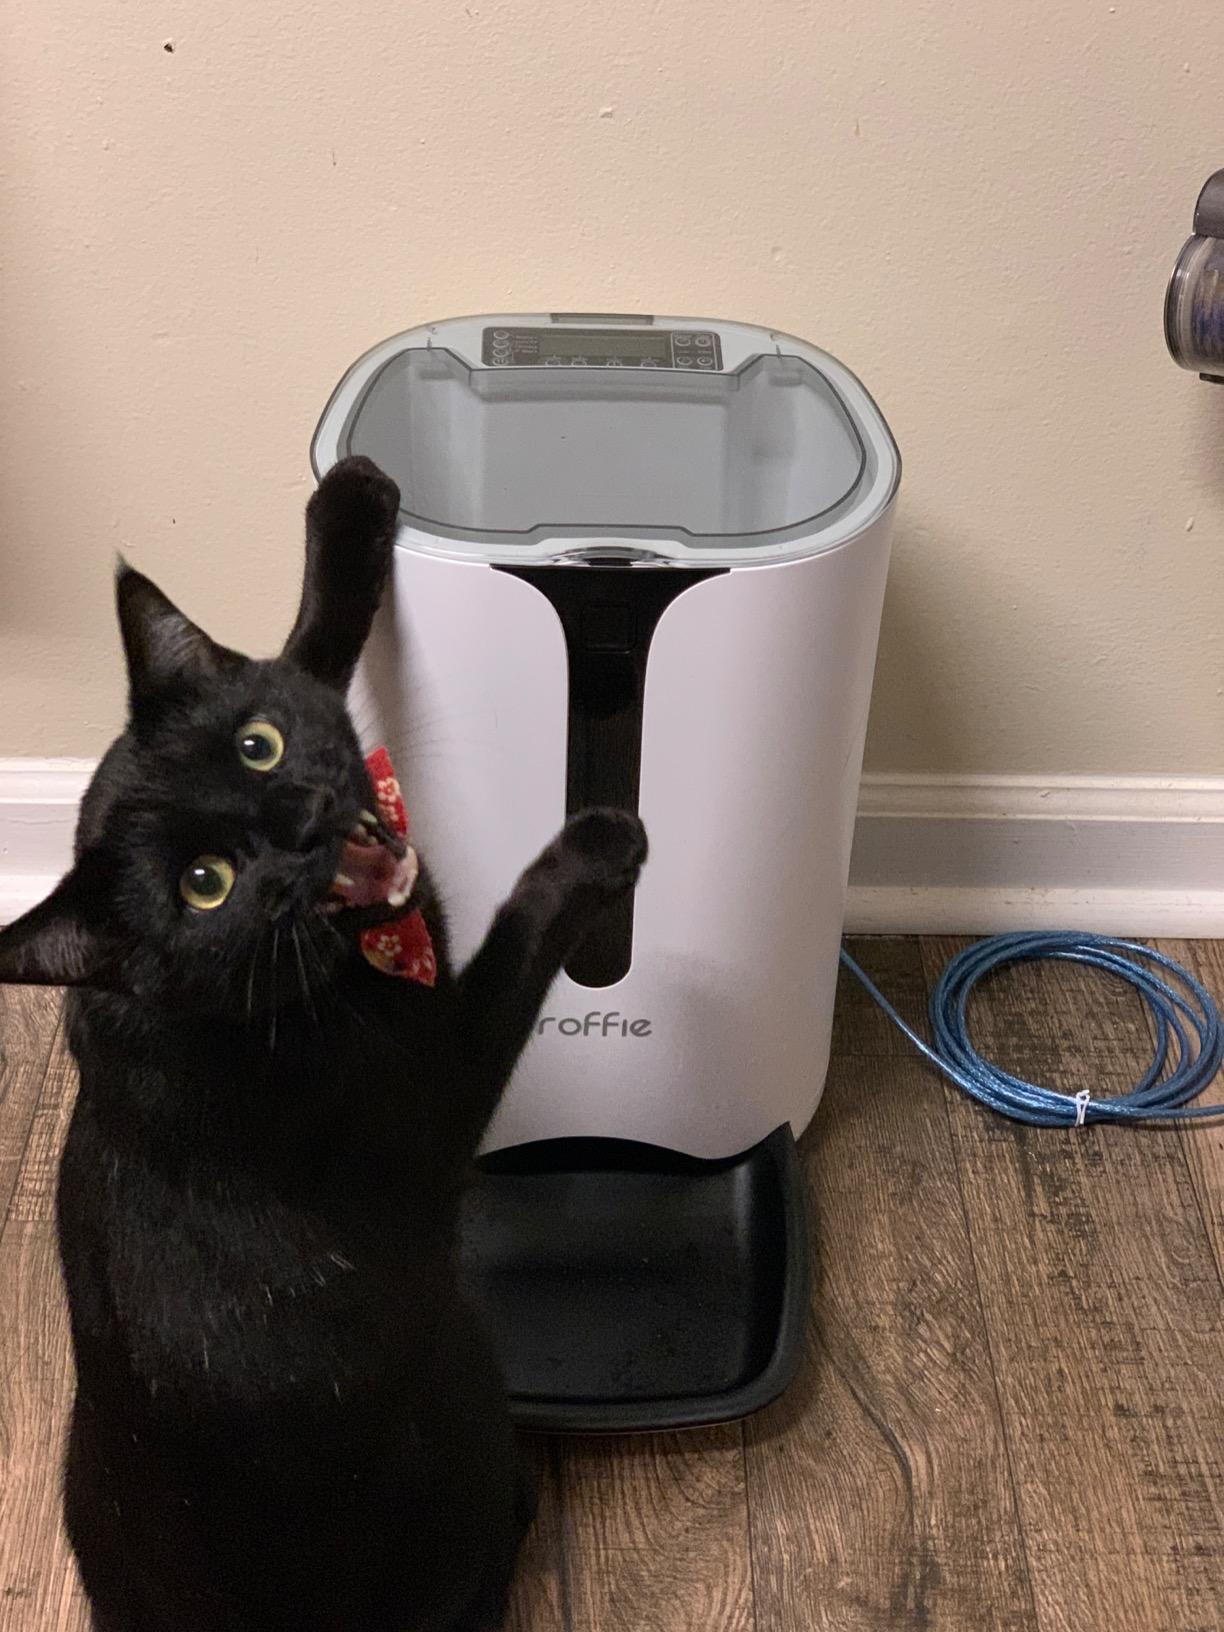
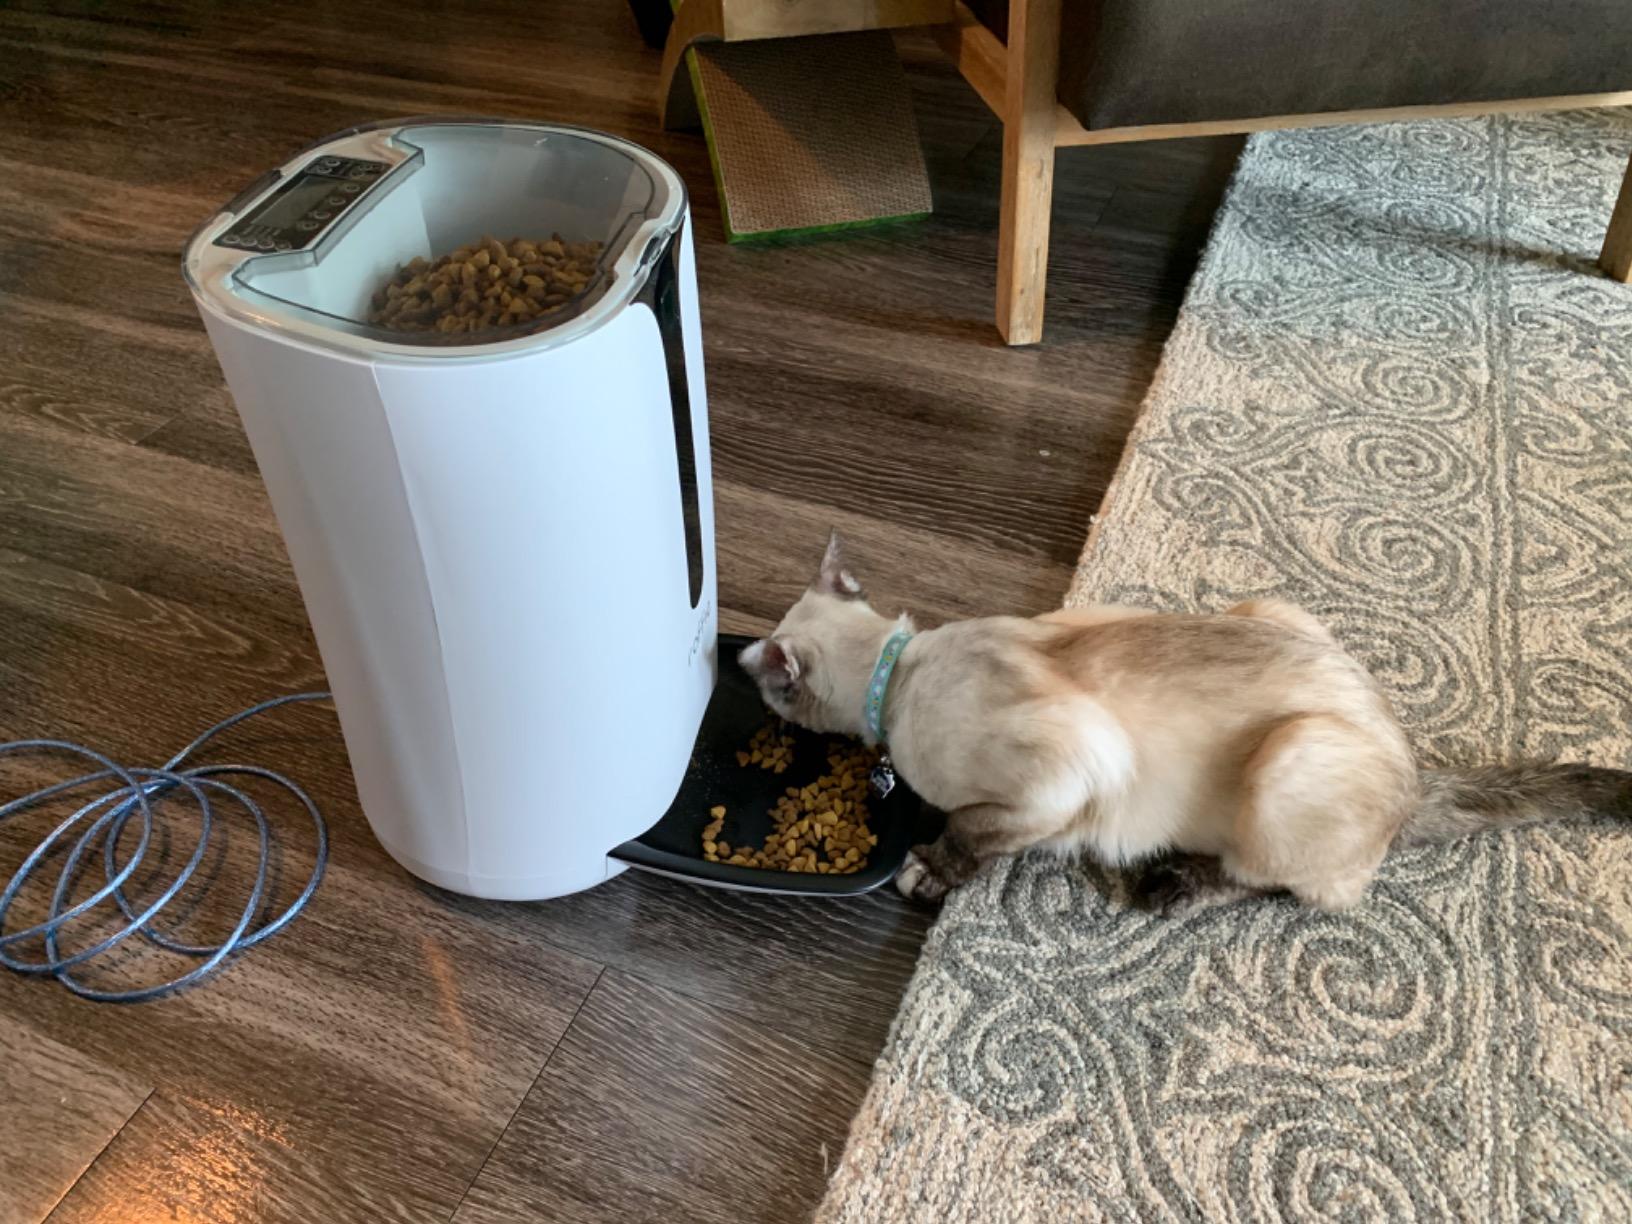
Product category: items_feeder
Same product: yes